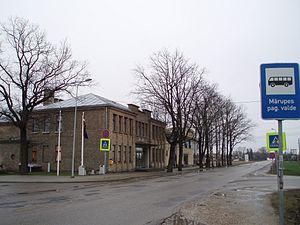
Mārupe est un village en Lettonie situé dans le sud-est de Riga. Avec d'autres villages comme Jaunmārupe, Tīraine et Skulte il forme Mārupes novads, l'appellation qui a remplacé, après la réforme territoriale du 1ᵉʳ juillet 2009, celle de Mārupes pagasts. C'est le centre administratif du novads. Progressivement, Mārupe et Tīraine fusionnent à la suite de l'urbanisation et des activités communes aux deux localités. Tout près passent les routes P132 et P133 qui mène vers l'Aéroport international de Riga.